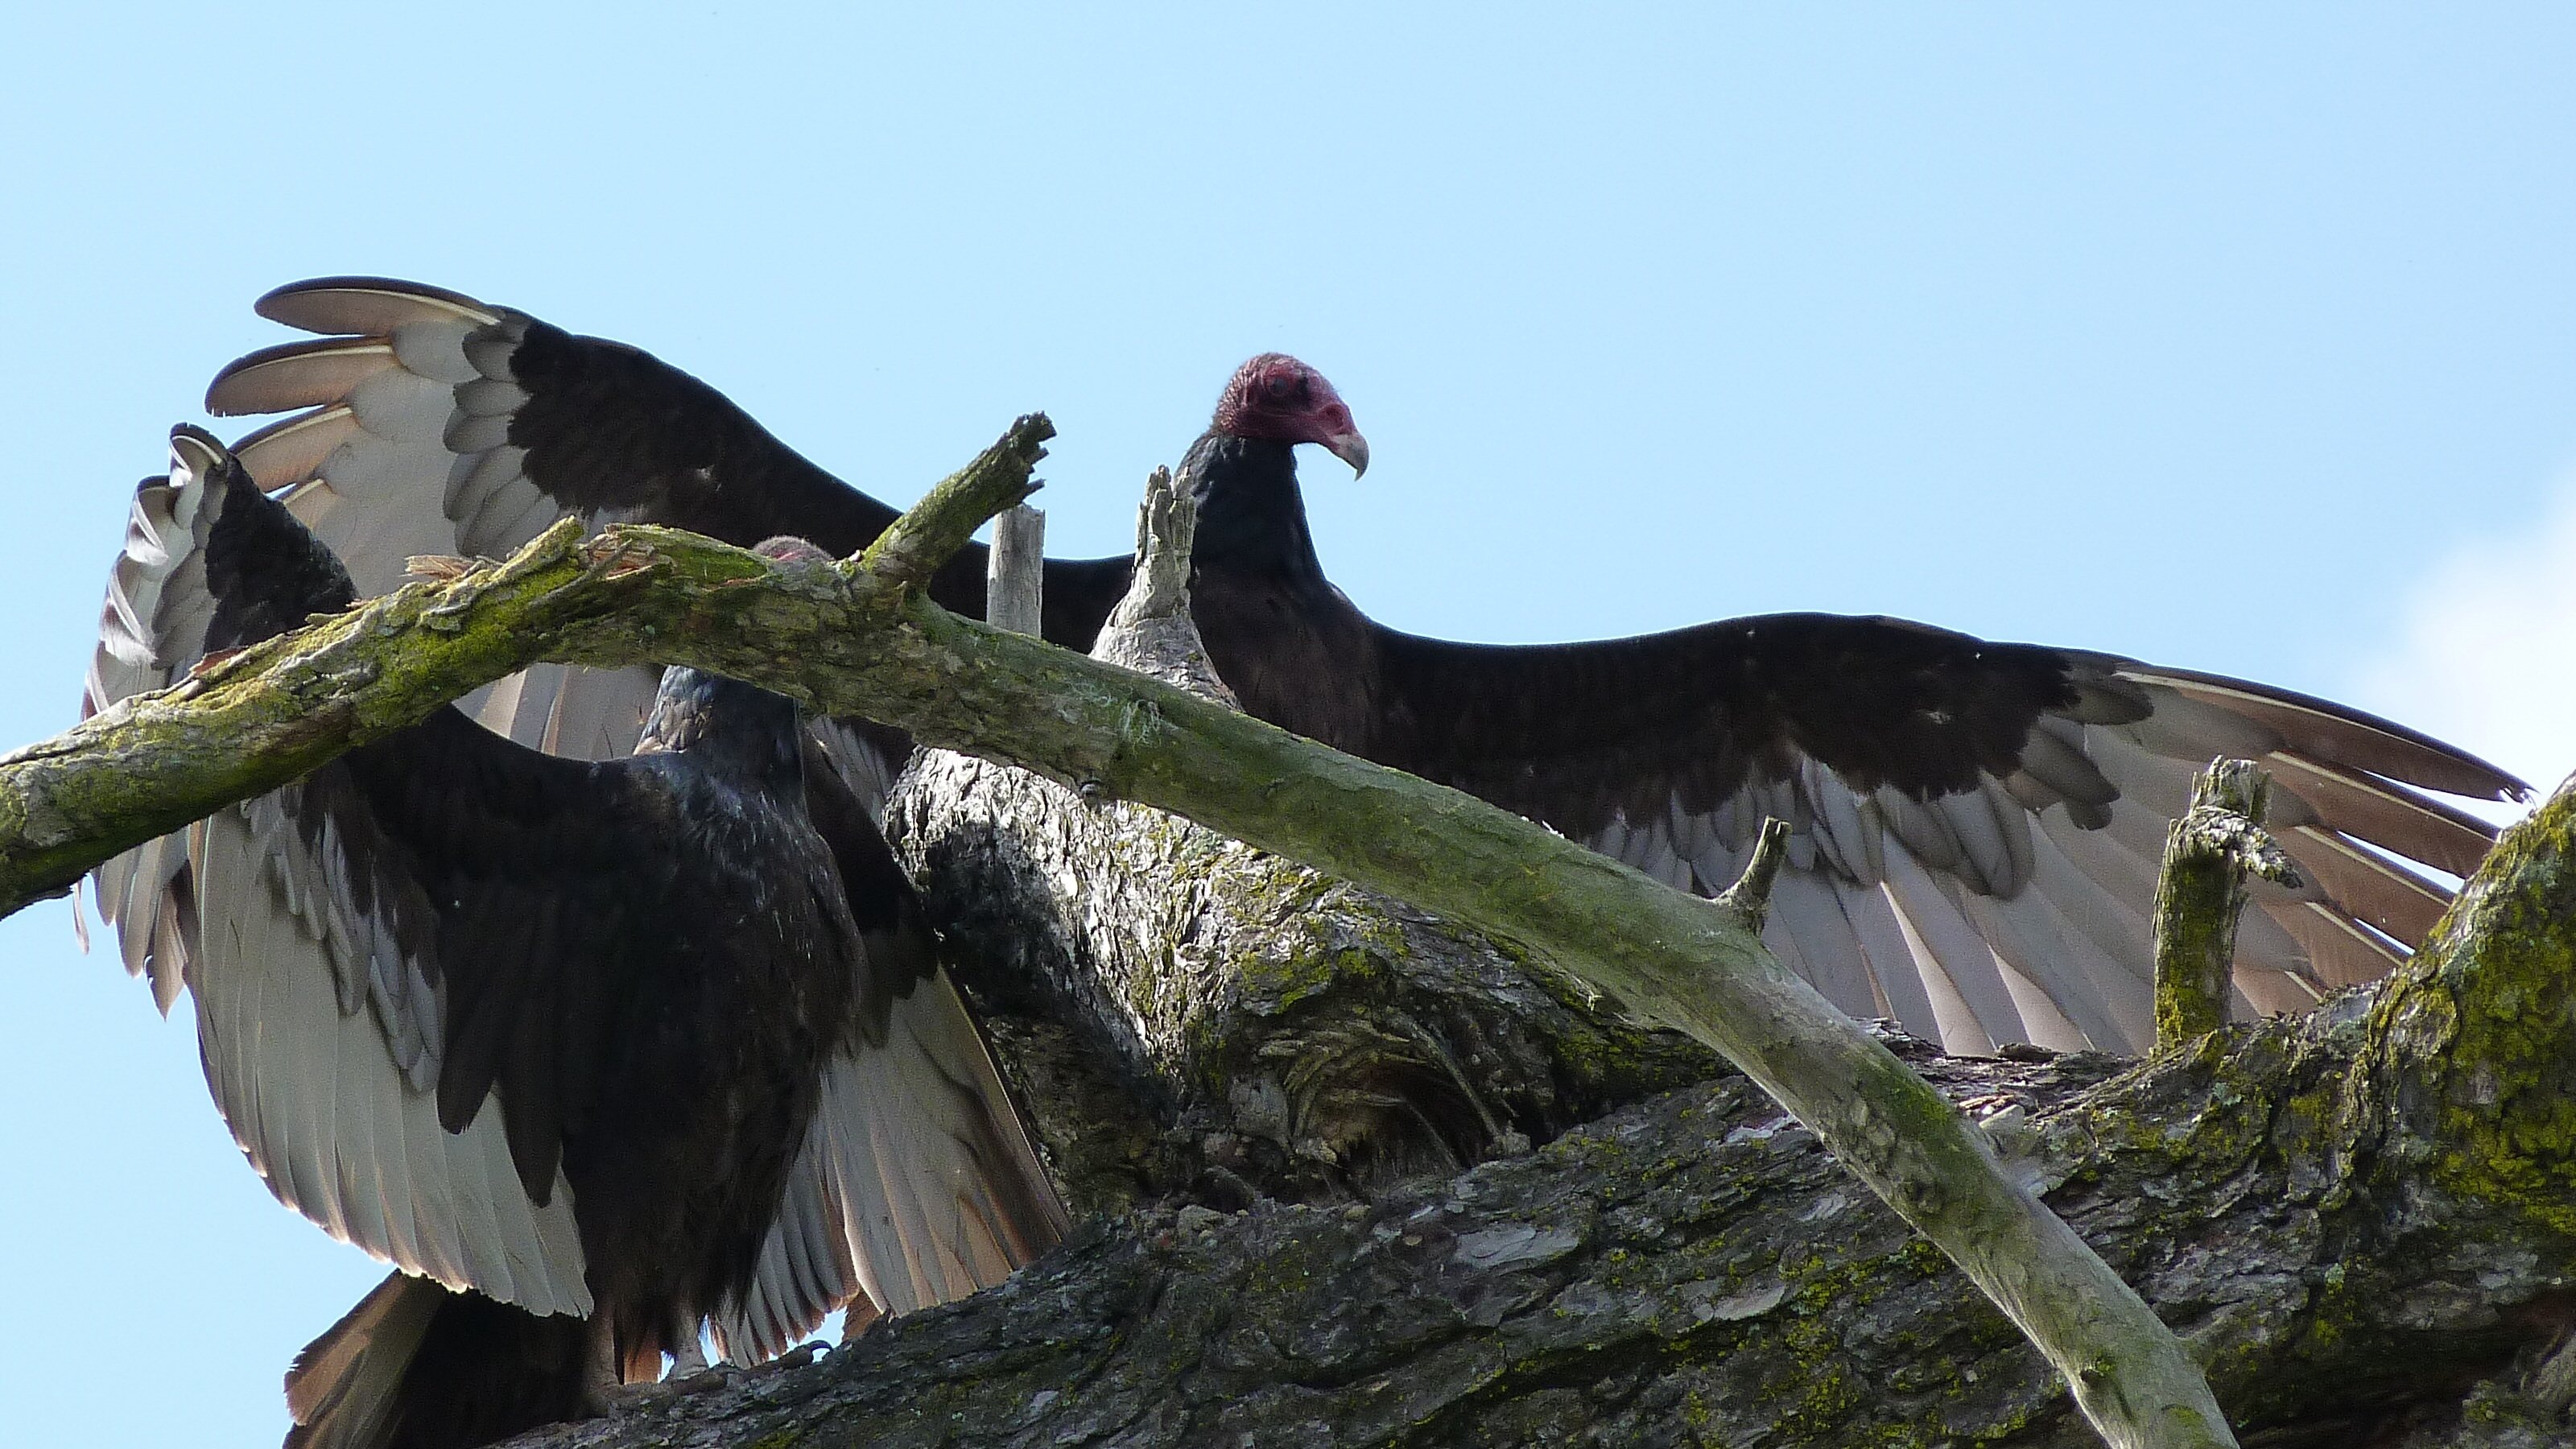
bird, wing, wildlife, eagle, fauna, stork, sculpture, wingspan, wings, vulture, condor, turkey vulture, turkey buzzard, cathartes aura, scavenger, buzzard, ciconiiformes, wingspread, spread wings